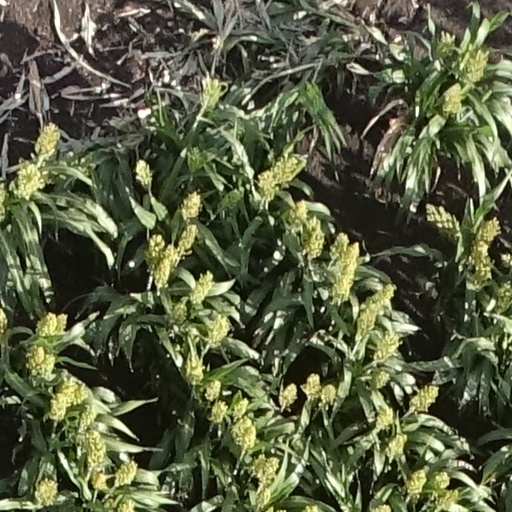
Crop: sorghum